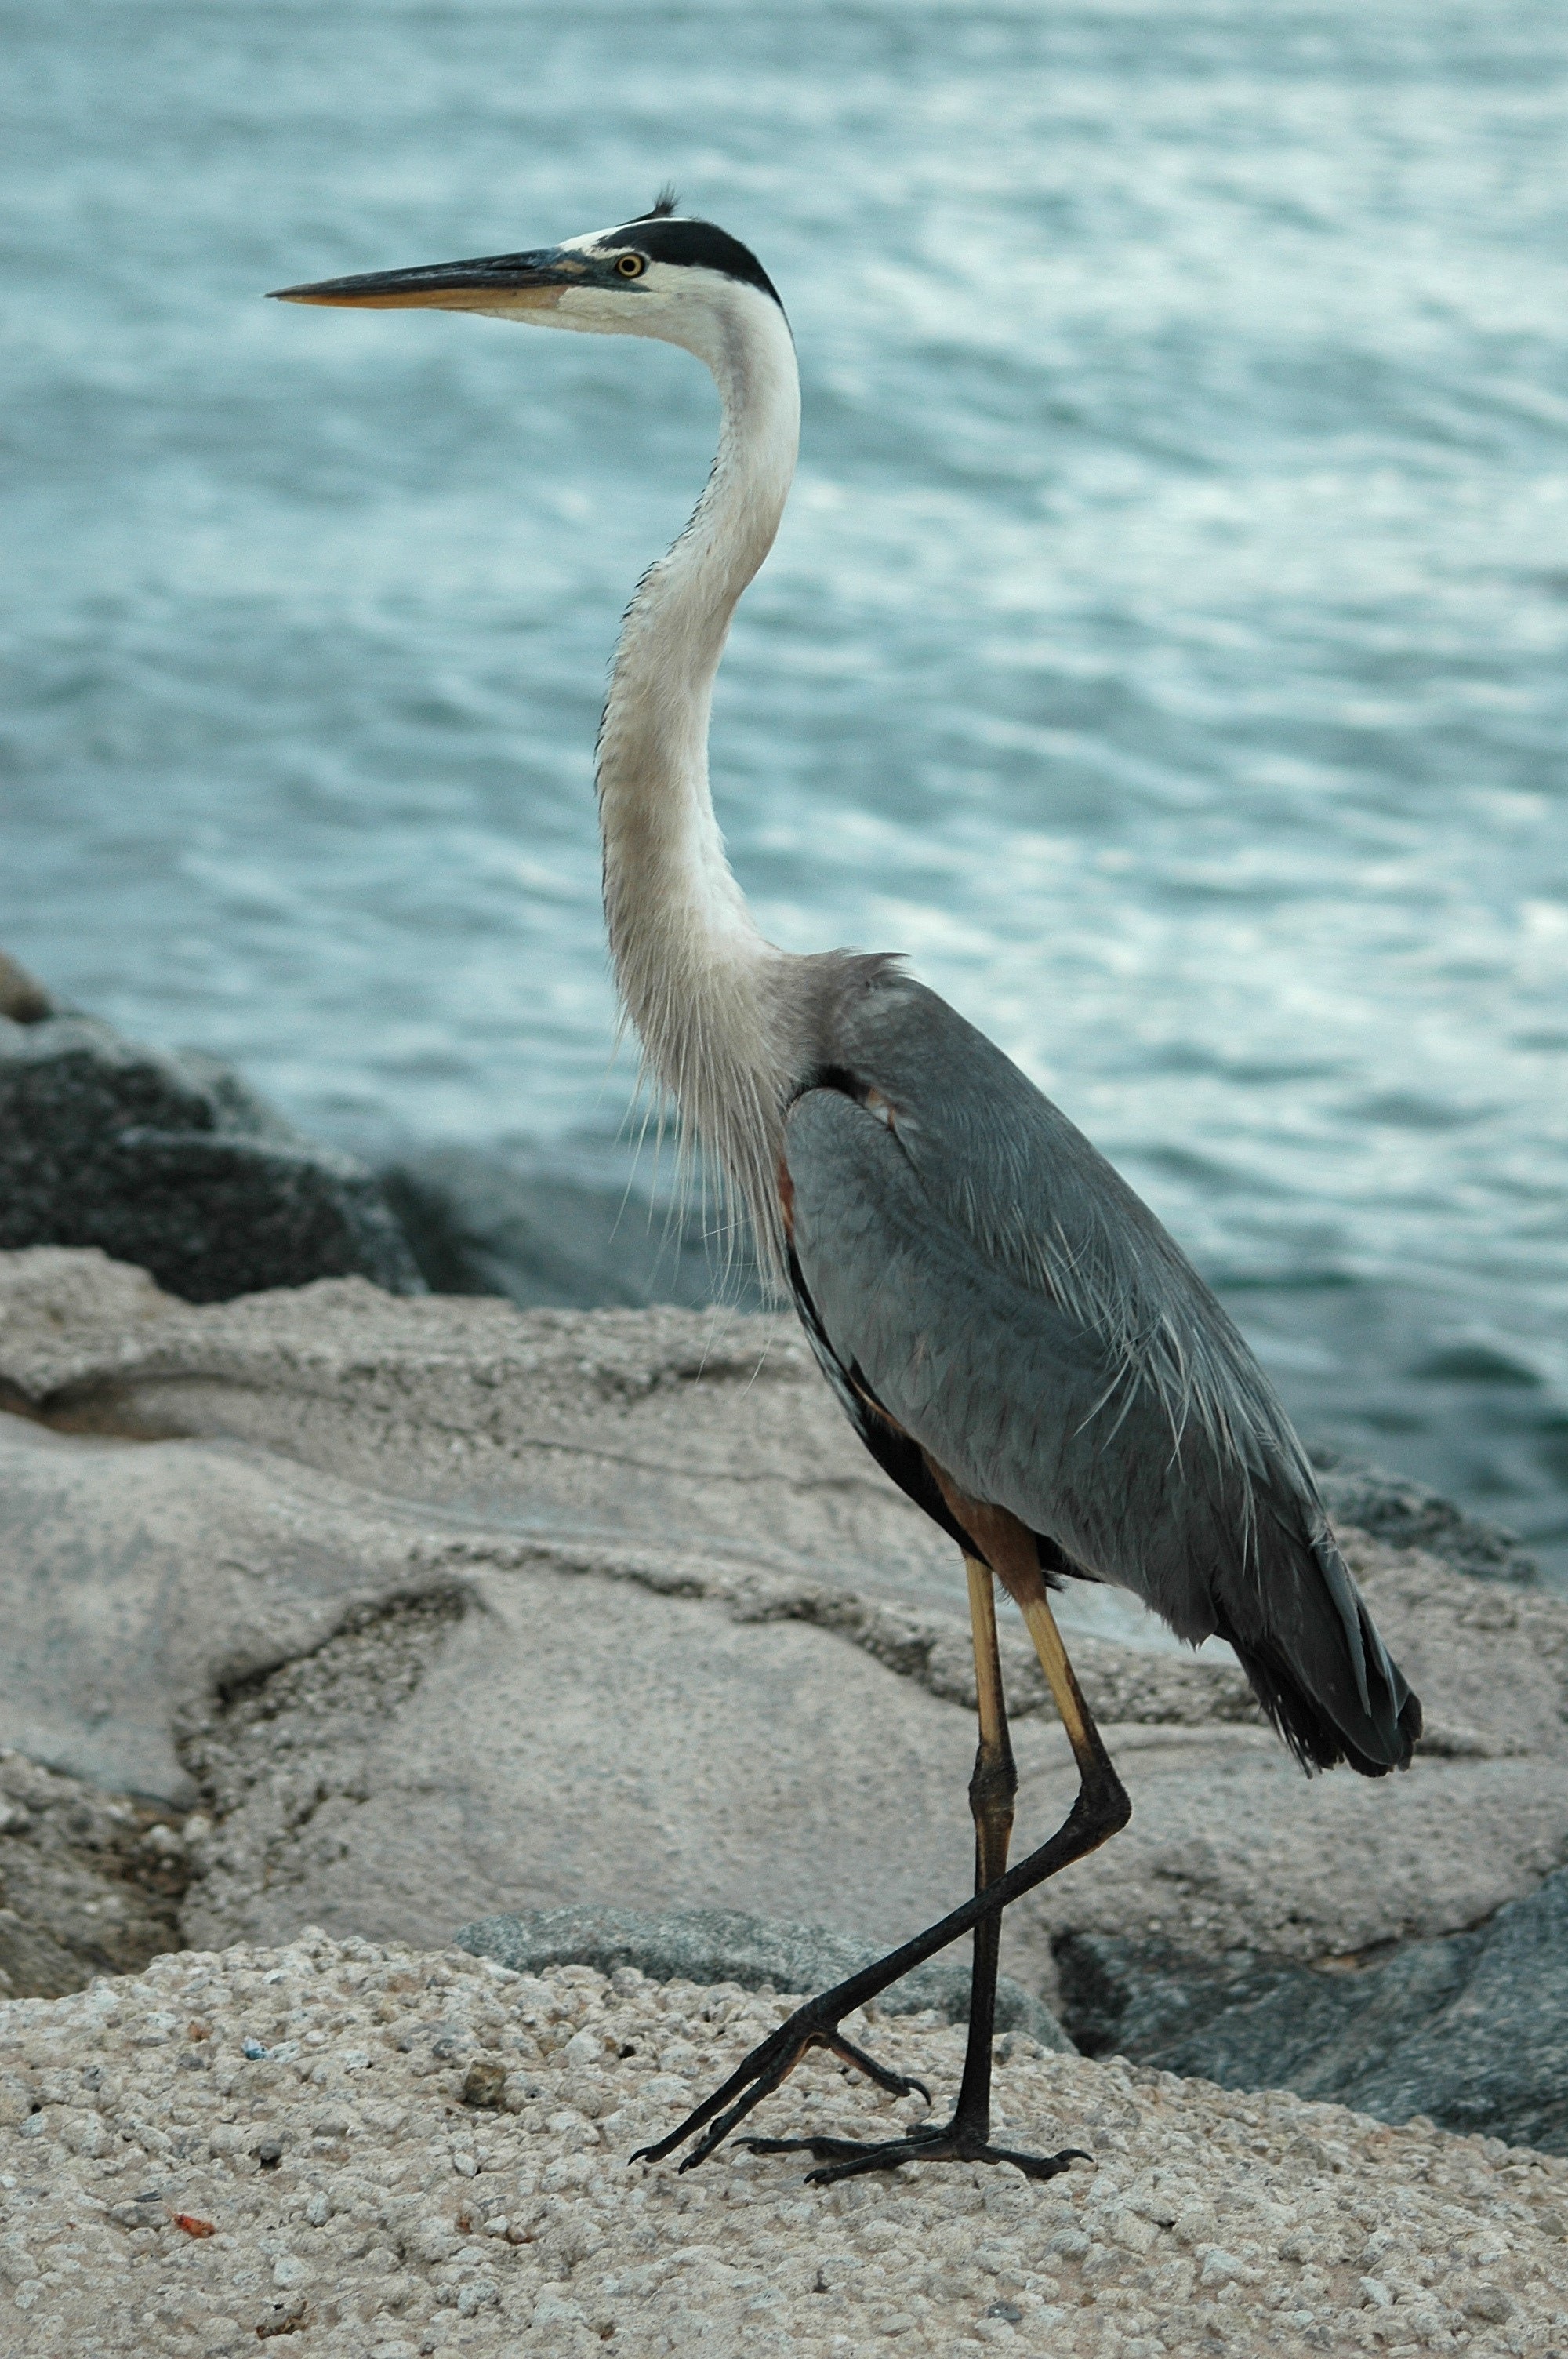
nature, bird, animal, wildlife, wild, beak, color, america, avian, fauna, plumage, wading, feathers, wetland, vertebrate, sanctuary, egret, heron, florida, pelecaniformes, adult, everglades, great blue heron, great egret, herodias, little blue heron